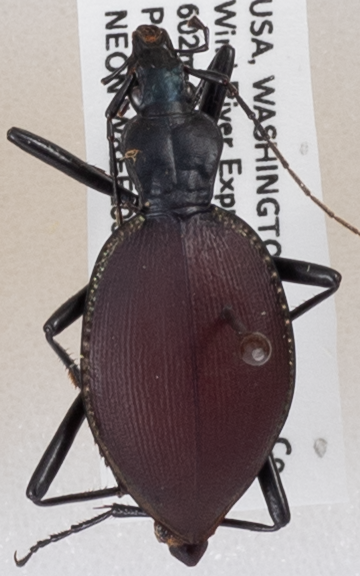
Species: Scaphinotus angusticollis
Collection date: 2019-08-27
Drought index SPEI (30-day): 0.3
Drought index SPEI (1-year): -1.45
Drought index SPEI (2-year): -1.69